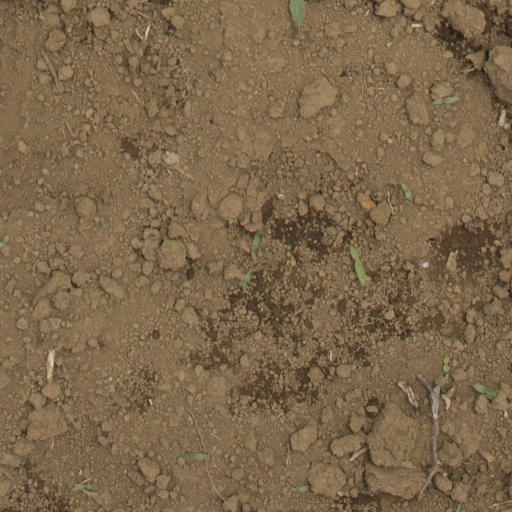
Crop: Jerusalem artichoke